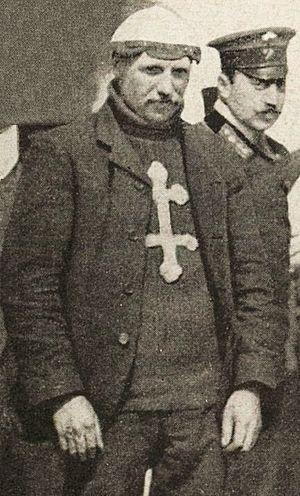
Arthur Duray vainqueur de Saint-Pétersbourg-Moscou 1907 sur Lorraine-Dietrich 60 hp (après l'arrivée à Moscou). Il porte son habituel pull-over avec l'écusson de la Croix de Lorraine cousu - La Vie au Grand Air - 22 juin 1907, p.429 (course dite des ""Voitures françaises"")"
La Société Lorraine des anciens établissements de Dietrich et Cie de Lunéville, plus connue sous le nom de Lorraine-Dietrich, est une entreprise française de construction d'automobiles, de matériel roulant ferroviaire, de matériel lourd et de moteurs d'avion.